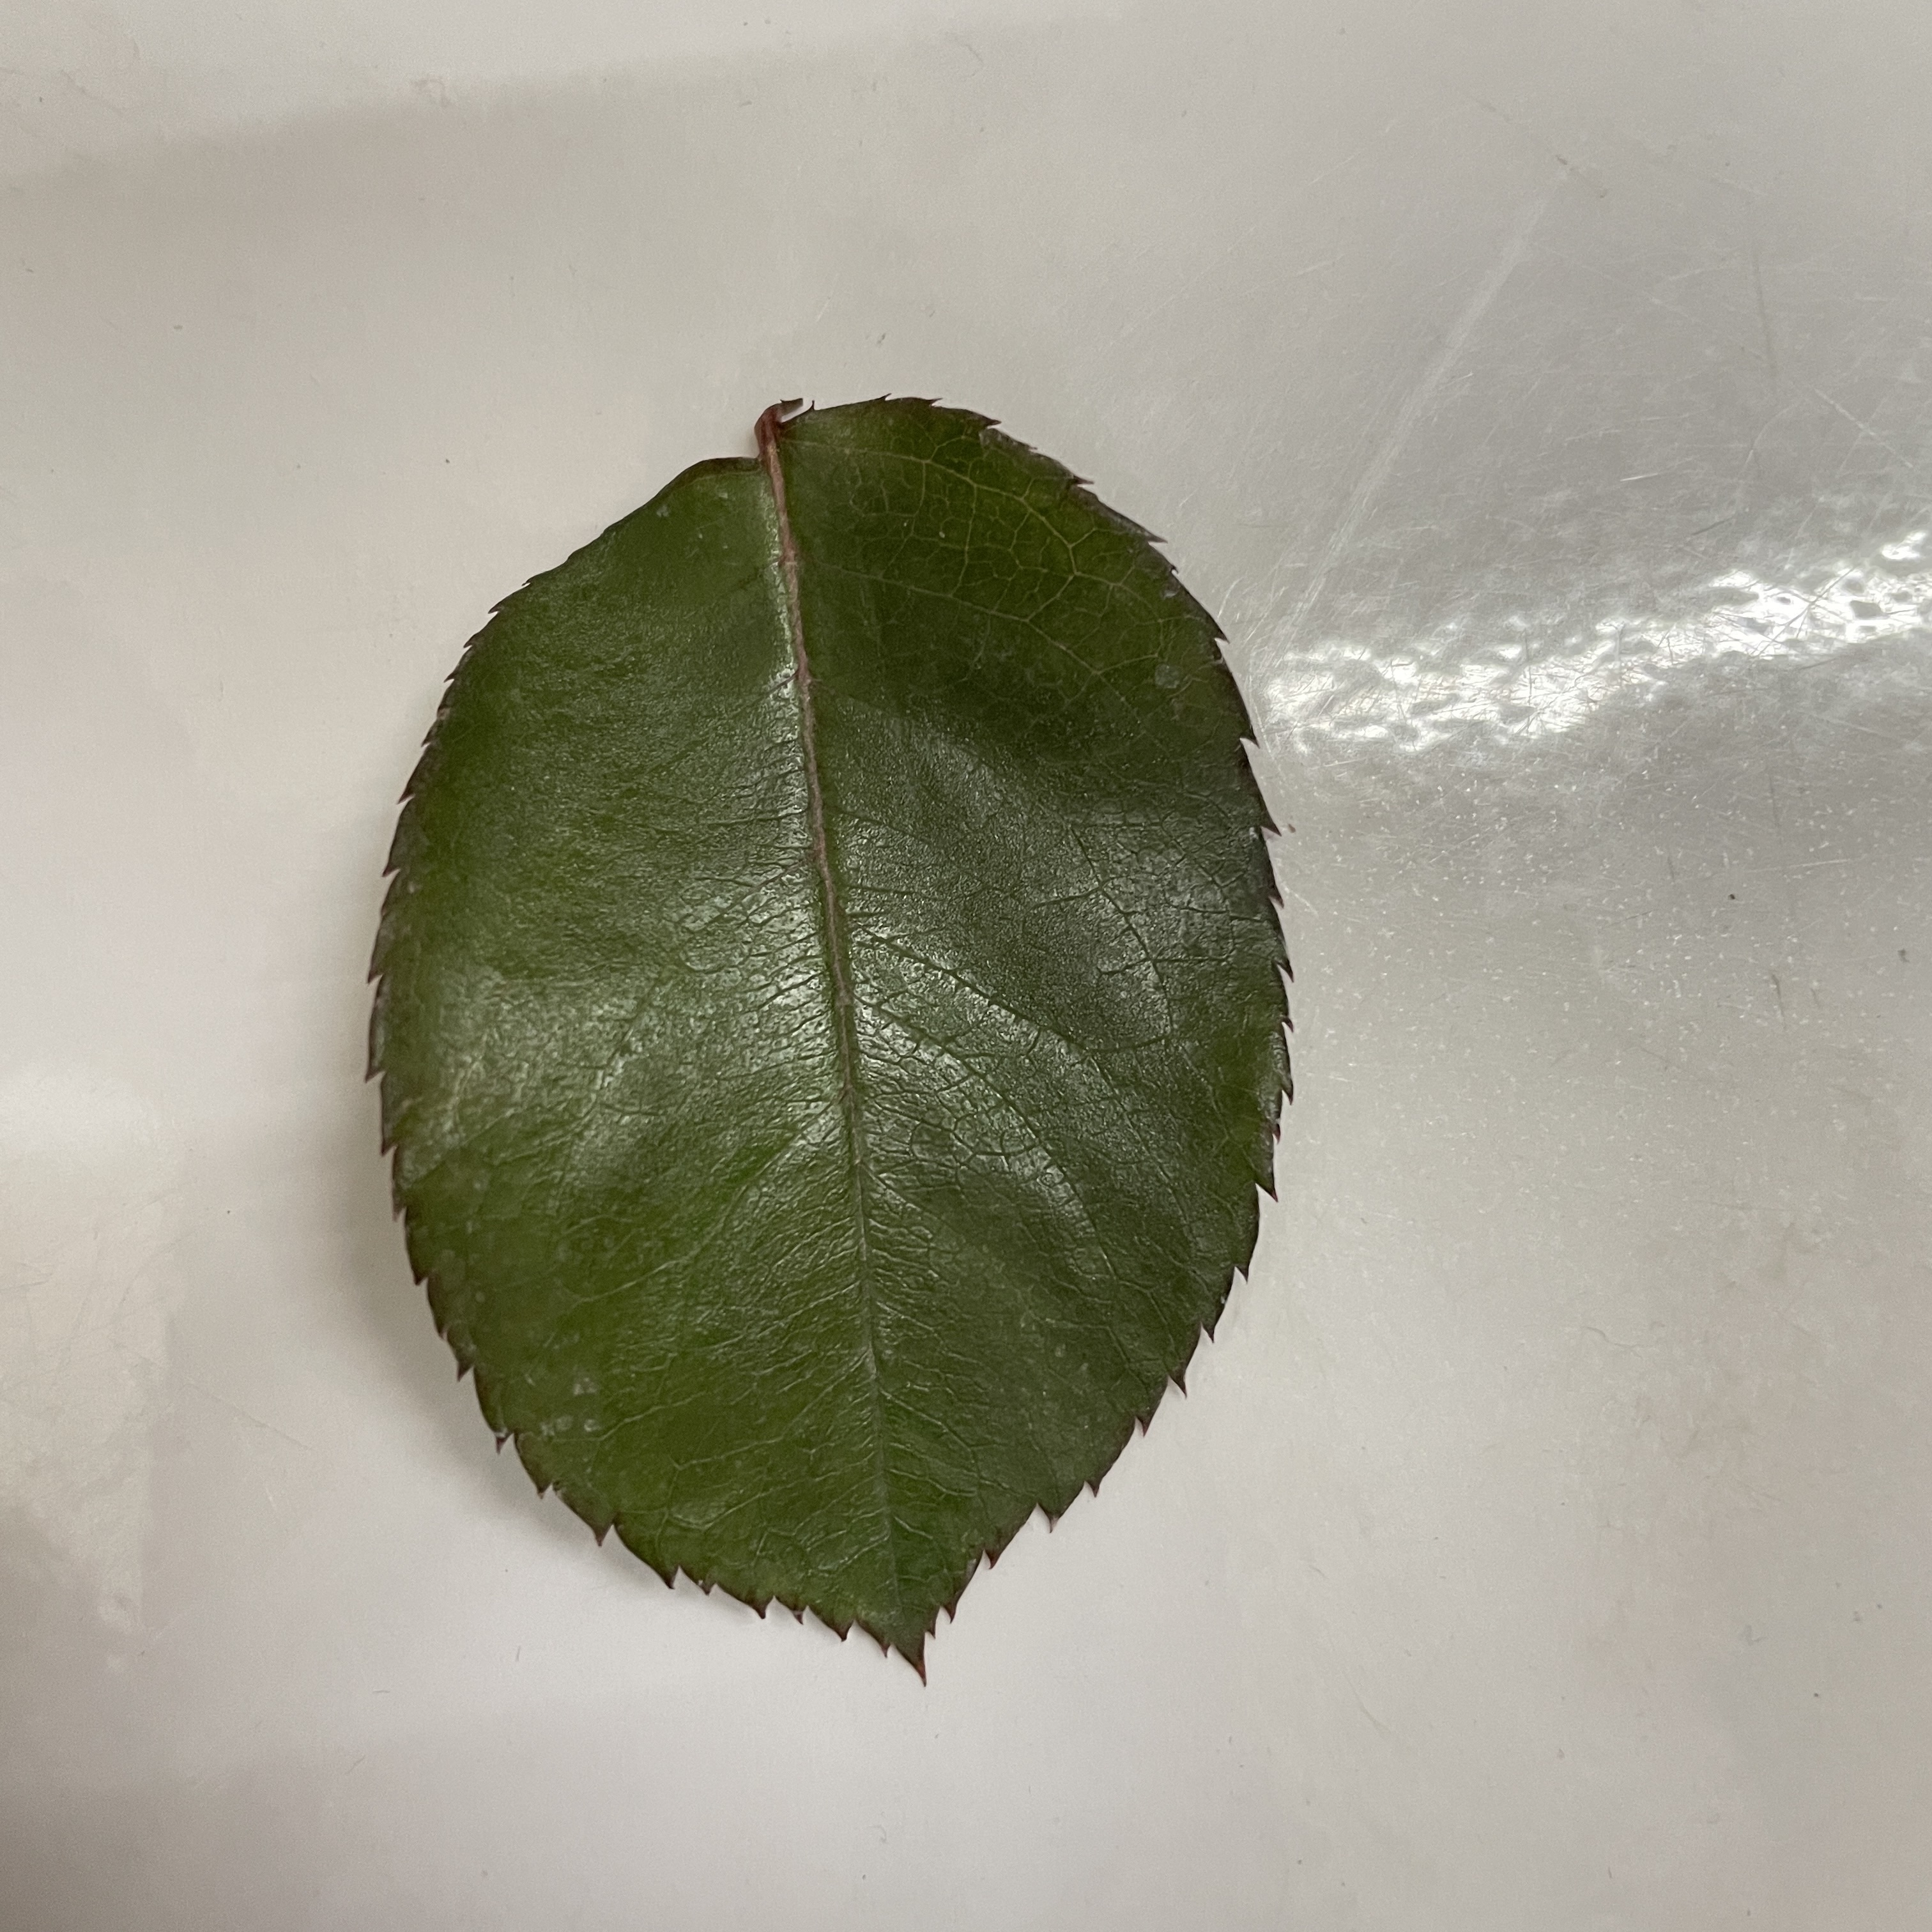
Label: Healthy Leaf